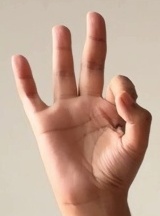
ASL sign: 9